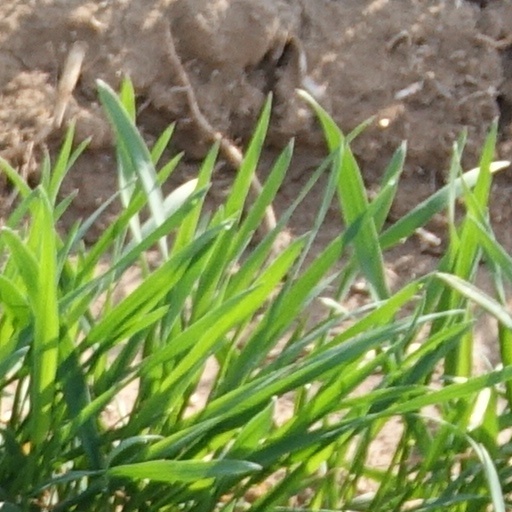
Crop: wheat